Columbus High School (Nebraska)

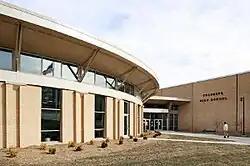
Main entrance

Columbus High School (CHS) is a public high school in Columbus, Nebraska, United States. It is part of the Columbus Public Schools district.